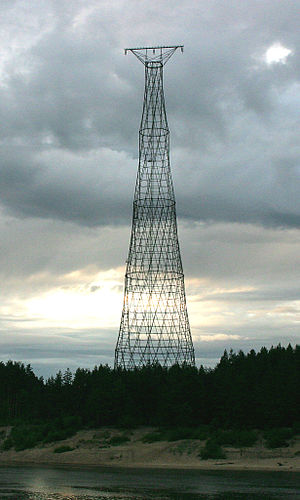
Dzerzjinsk / Seværdigheder
Dzerzjinsk er en by i Nisjnij Novgorod oblast i den europæiske del af Den Russiske Føderation. Byen ligger på venstre bred af floden Oka. Dzerzjinsk har 231.797 indbyggere og er dermed den næststørste by i oblasten. Byen blev første gang omtalt 1606.